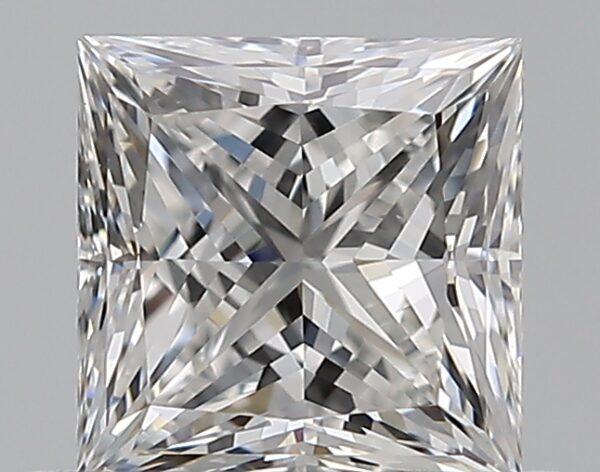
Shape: princess
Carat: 0.75
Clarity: VVS2
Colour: F
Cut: EX
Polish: EX
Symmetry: VG
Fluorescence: N
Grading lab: GIA
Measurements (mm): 4.94 x 4.9 x 3.57